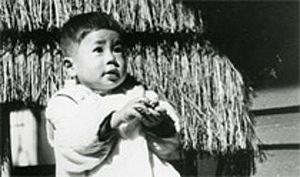
Yasuo Fukuda, né le 16 juillet 1936 à Takasaki, ville de la préfecture de Gunma, est un homme d'État japonais. Fils de l'ancien Premier ministre Takeo Fukuda, il est lui-même président du Parti libéral-démocrate du 23 septembre 2007 au 22 septembre 2008 et Premier ministre du Japon du 26 septembre 2007 au 24 septembre 2008.